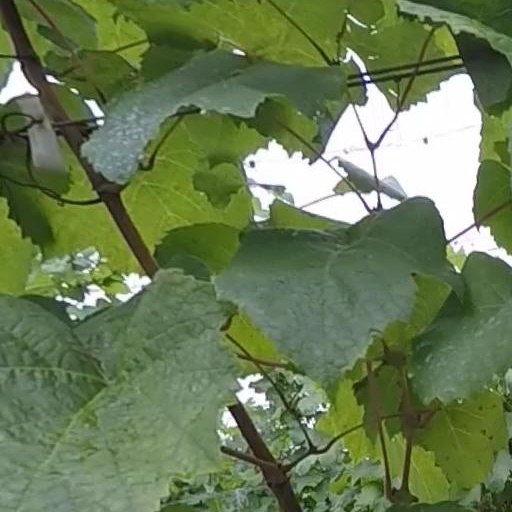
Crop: grape